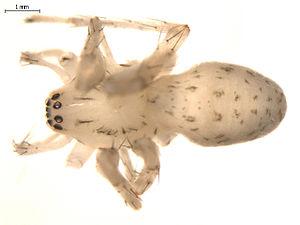
Wulfila est un genre d'araignées aranéomorphes de la famille des Anyphaenidae.